Alexander Macleay

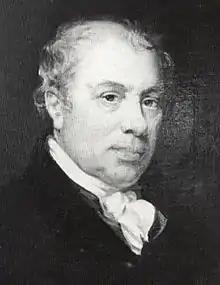

Alexander Macleay (also spelt McLeay) (24 June 1767 – 18 July 1848) was a Scottish-Australian leading member of the Linnean Society, a fellow of the Royal Society and member of the New South Wales Legislative Council.